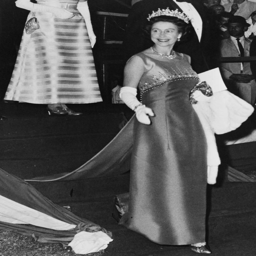
monarch wears a satin evening dress to a rodeo .